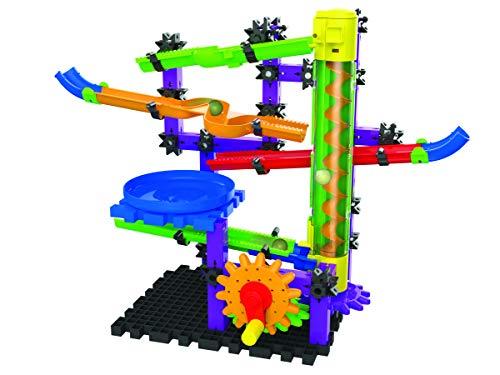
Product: The Learning Journey Techno Gears Marble Mania STEM Construction Set – Zoomerang Marble Run (80+ pieces) – Award Winning Learning Toys & Gifts for Boys & Girls Ages 6 Years and Up
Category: Toys & Games | Building Toys | Marble Runs
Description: Techno Gears products are all interchangeable which provides added play value and endless building possibilities These marble run construction sets are perfect for BOYS and GIRLS ages 6 years and up.
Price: $55.99
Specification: ProductDimensions:18x8x15inches|ItemWeight:1.95pounds|ShippingWeight:1.95pounds(Viewshippingratesandpolicies)|DomesticShipping:ItemcanbeshippedwithinU.S.|InternationalShipping:ThisitemcanbeshippedtoselectcountriesoutsideoftheU.S.LearnMore|ASIN:B00TXNJ45M|Itemmodelnumber:455227|Manufacturerrecommendedage:6-15years